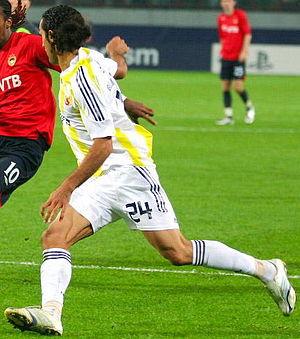
Deniz Barış est un joueur de football turc évoluant au poste de milieu défensif.